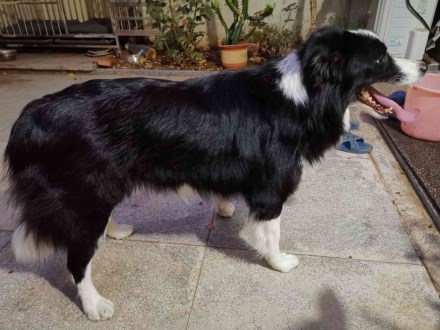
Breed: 2594-n000109-Border_collie